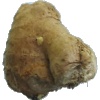
Label: Ginger Root 1